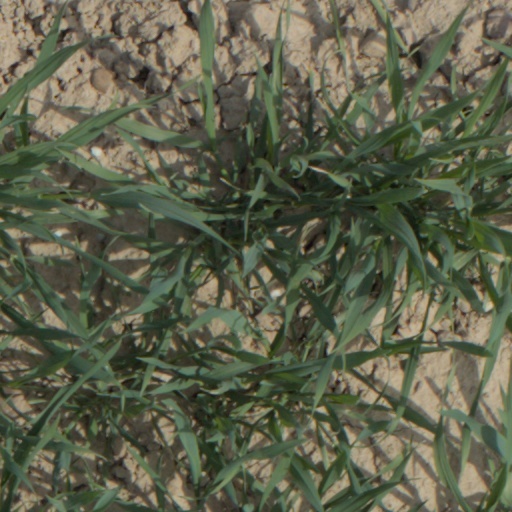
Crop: wheat